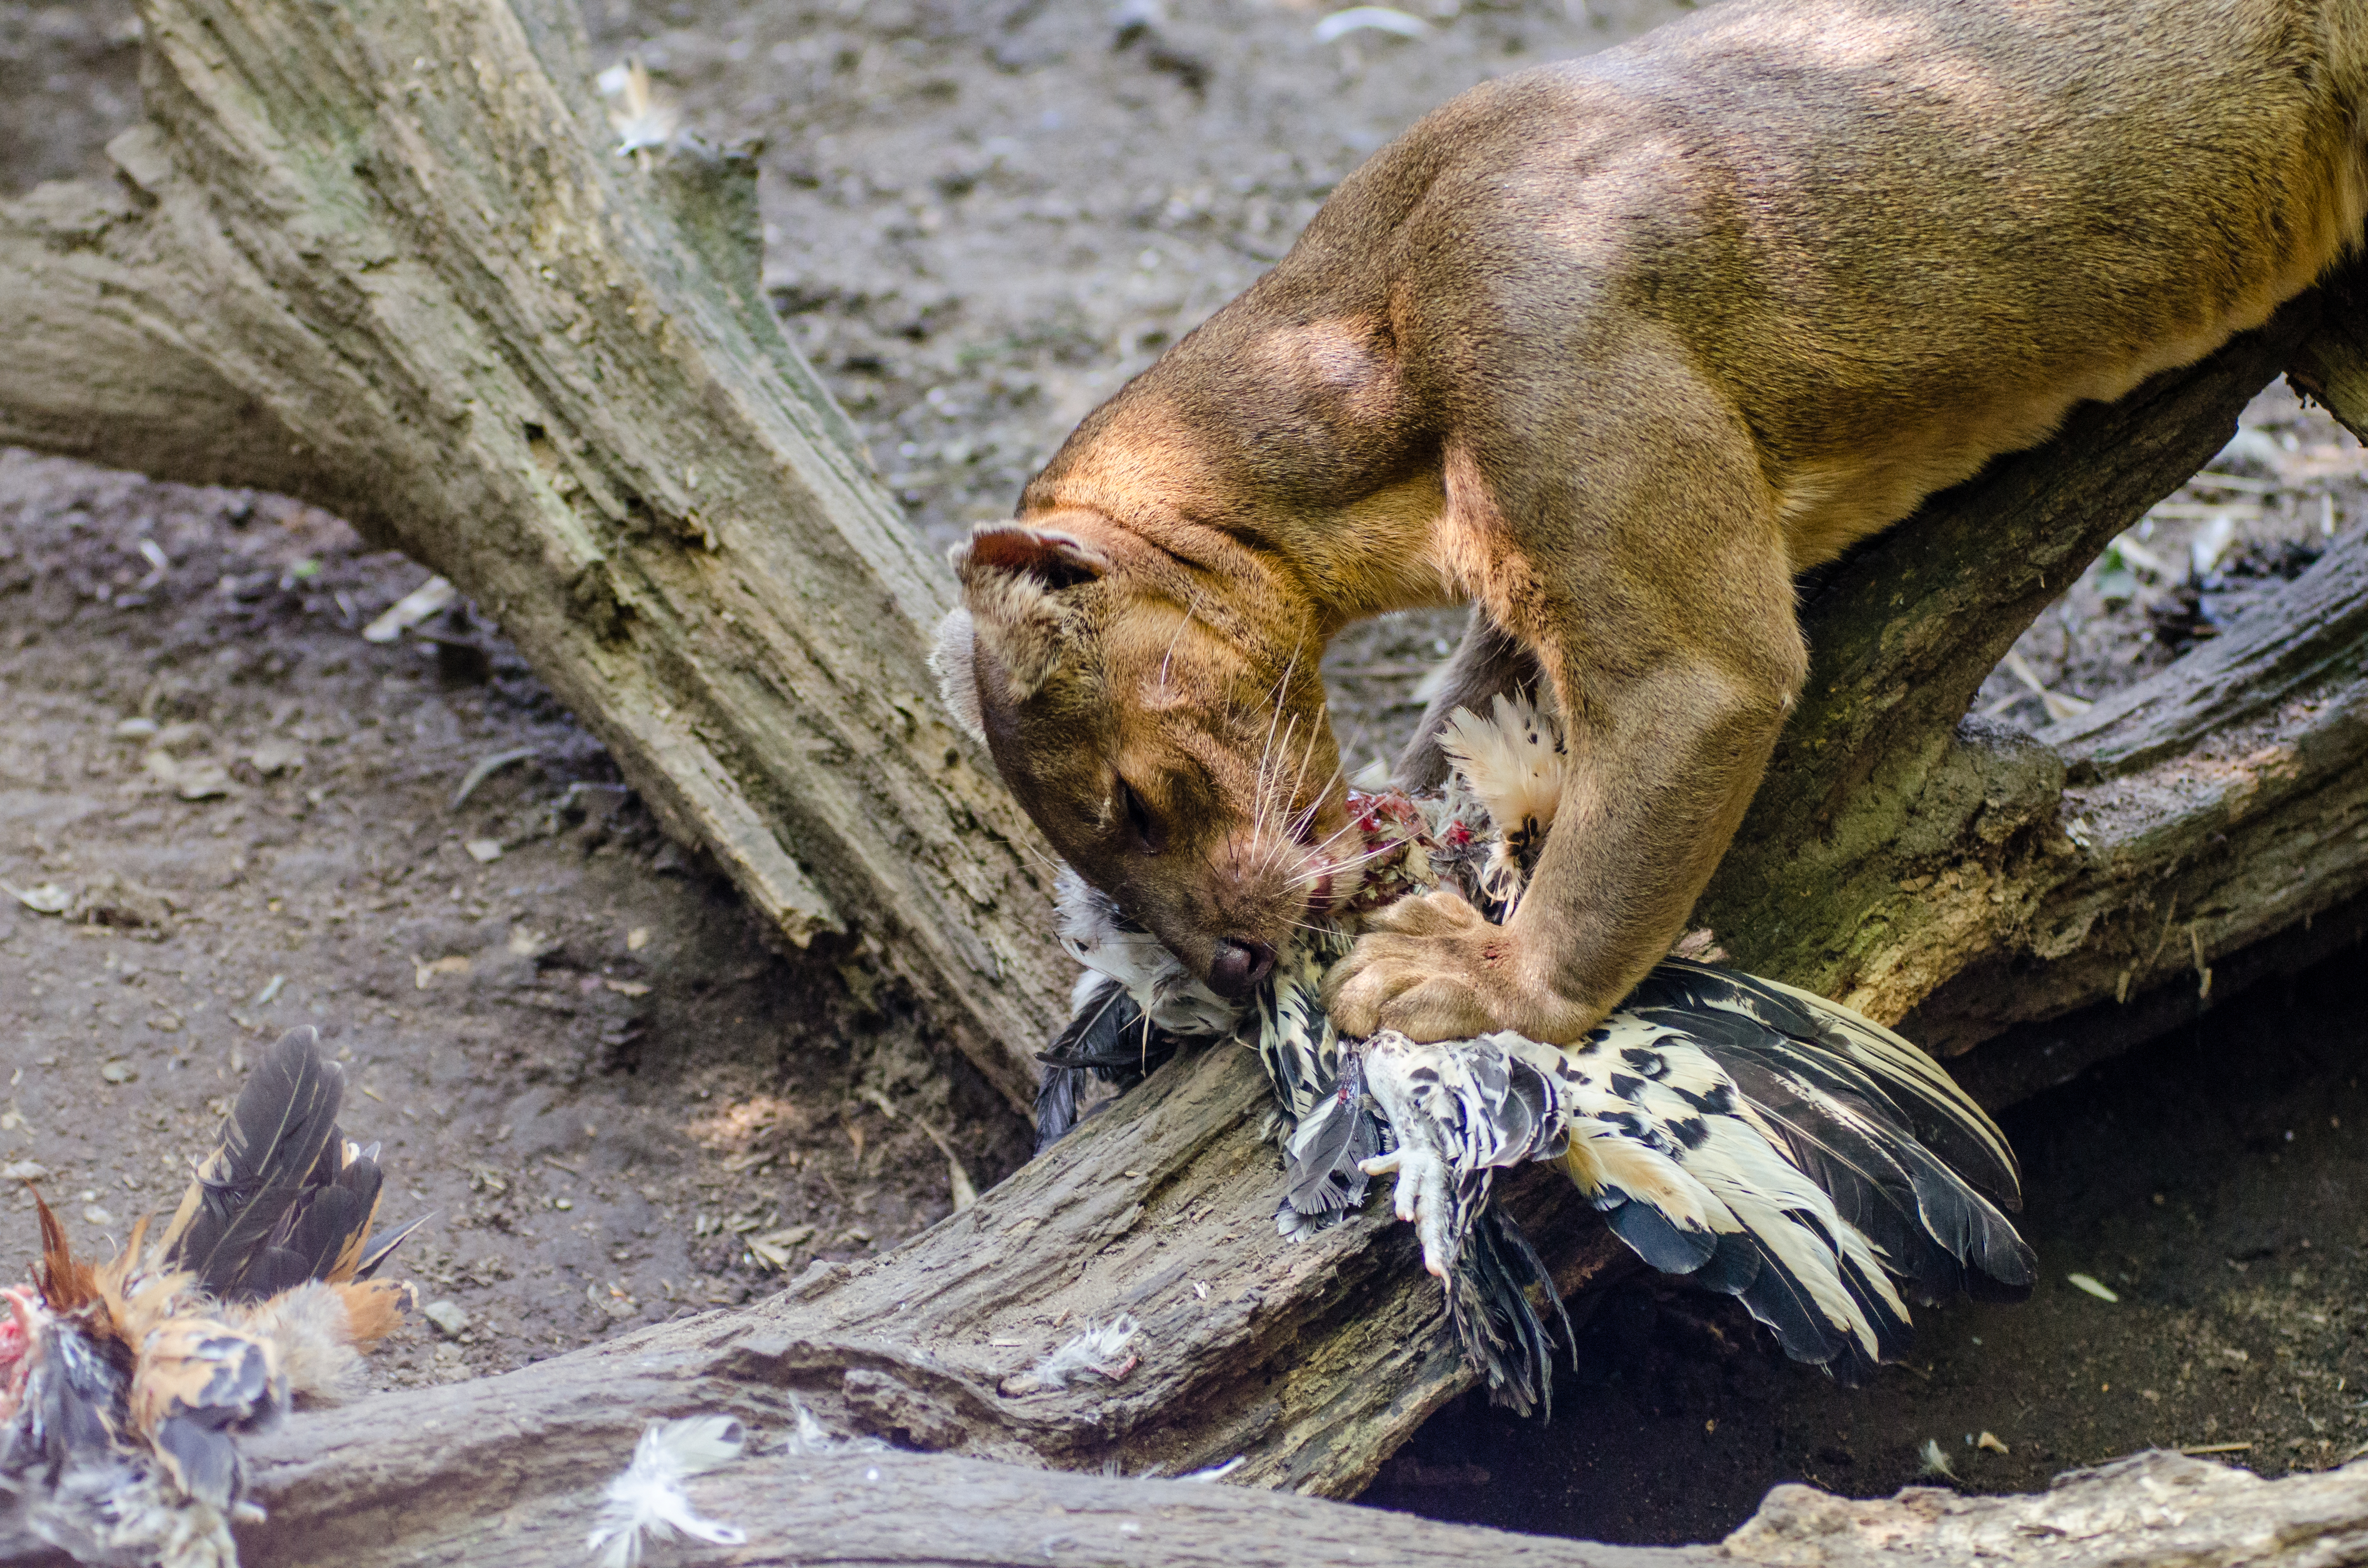
animal, wildlife, zoo, mammal, fauna, madagascar, tier, tierpark, madagaskar, gore, ferox, fossa, cryptoprocta